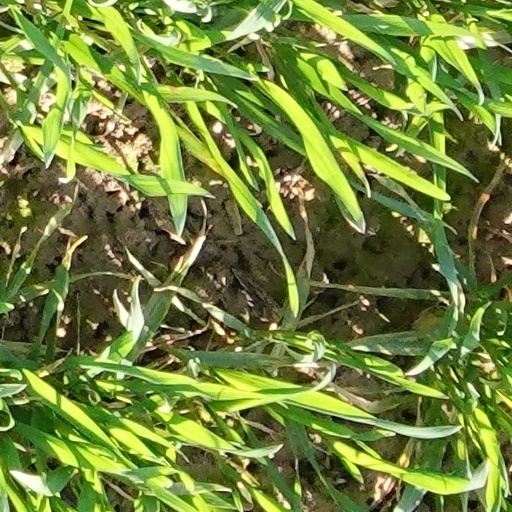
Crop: wheat